Diego Tardelli

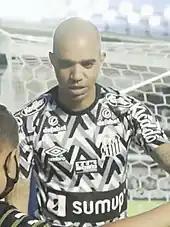
Tardelli in 2021

On 23 August 2021, Tardelli signed a contract with Santos until the end of the year, with an option to extend it for a further five months. On 10 December, after one goal in 13 appearances, he departed the club.